List of birds of Colorado

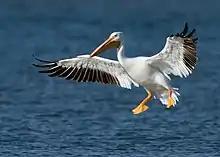
American white pelican

Pelicans are very large water birds with a distinctive pouch under their bills. Like other birds in the order Pelecaniformes, they have four webbed toes.